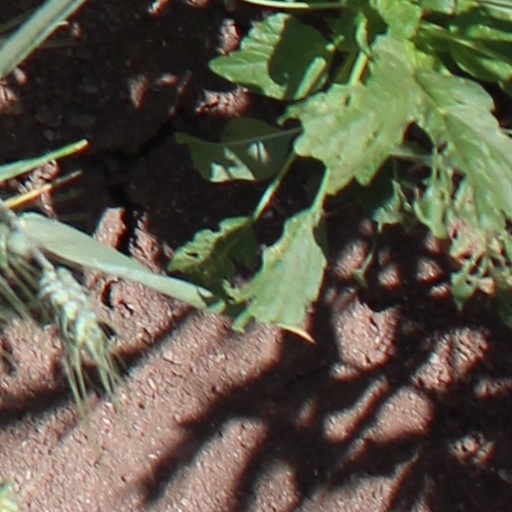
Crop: wheat